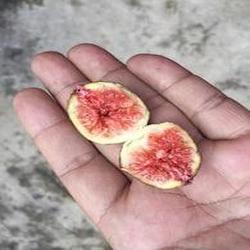
Label: Fig